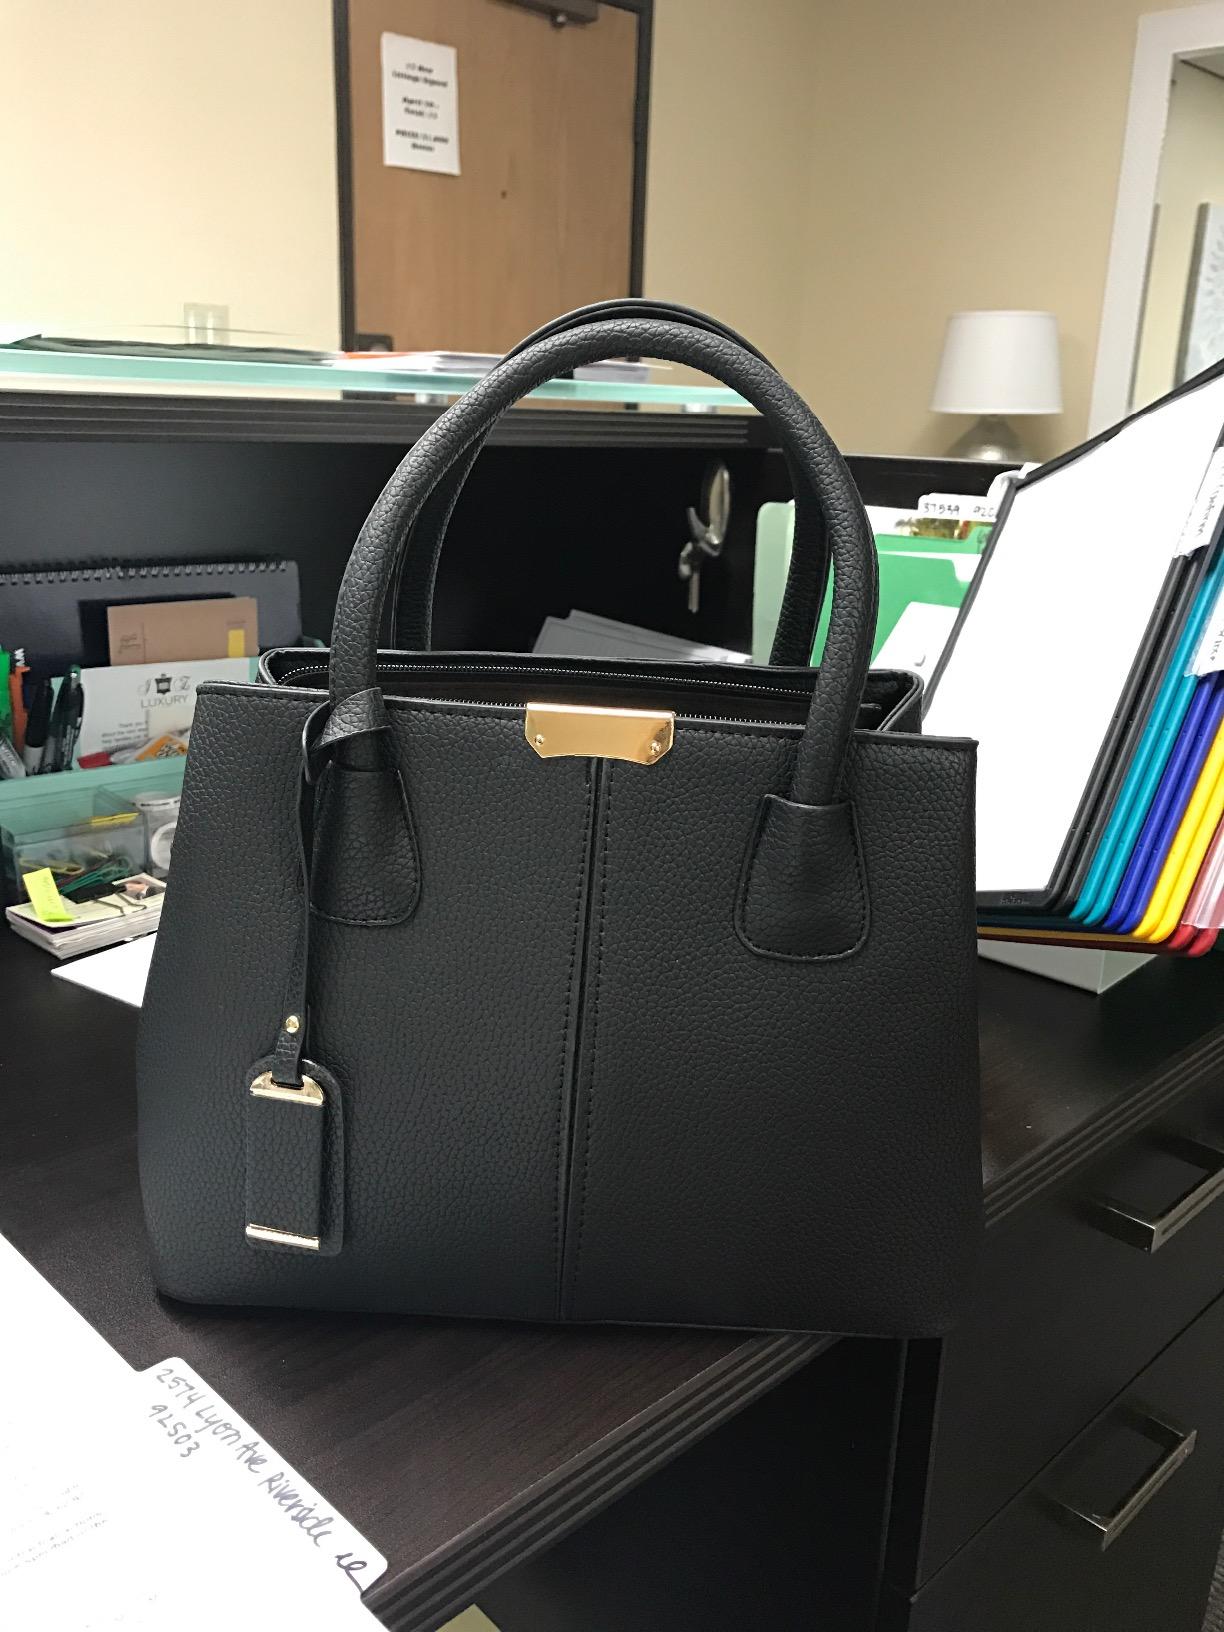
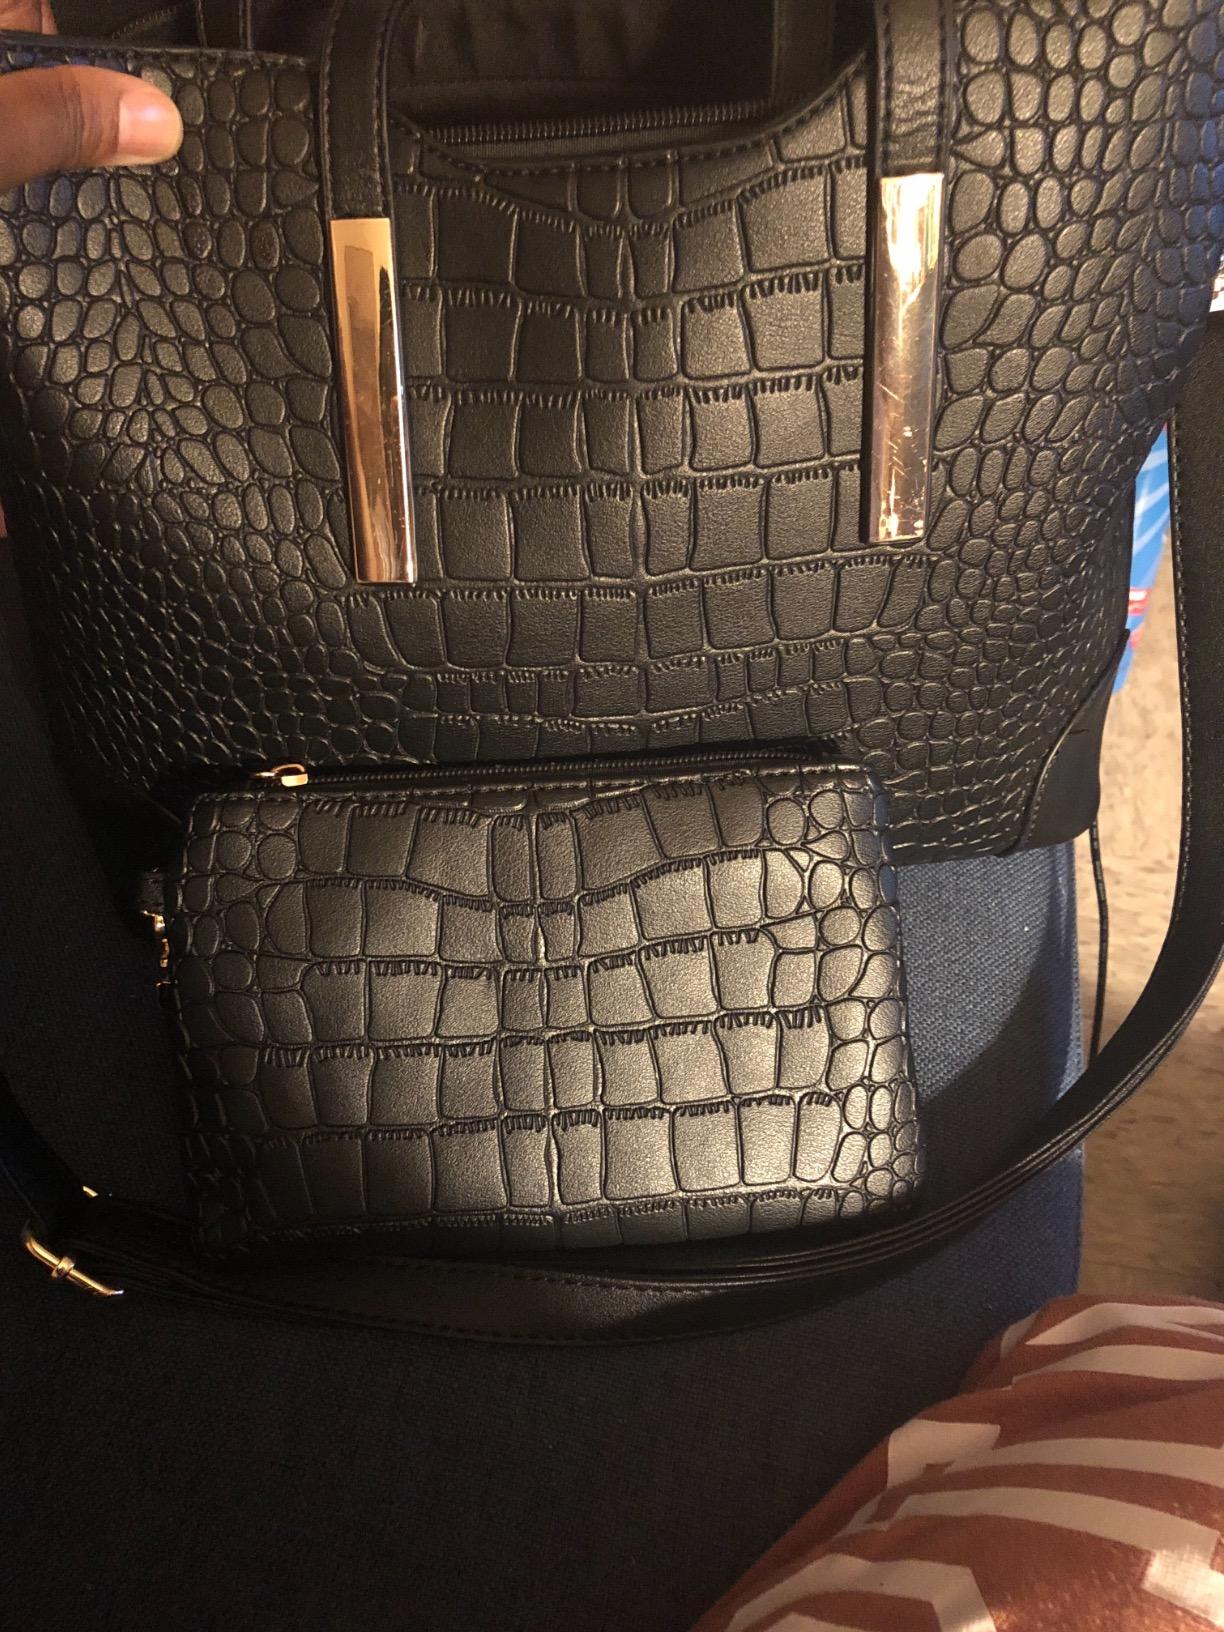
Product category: accessories_handbag
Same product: no